Kentwell Hall

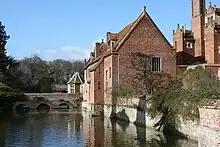
The Moat House at Kentwell Hall

The current Hall was constructed by several generations of the Clopton family. The oldest structure is the Moat House, which is estimated to have been built in the early 15th century. It comprises three levels. The ground floor is divided into three rooms that have been used as a dairy, bakery and brewery. The first floor is divided into a further three rooms; and there are two rooms in the attic space. The available evidence indicates that the Moat House was used during its lifetime as a service wing to the main Hall. However, historians suggest that the Moat House was originally built as a main residence, replacing the earlier house in the Pond Plantation. The construction of the room used as a brewery, in particular, indicates an open hall room, three levels high, with blackened timbers in the pitch of the gables providing evidence of a central hearth with no chimney.